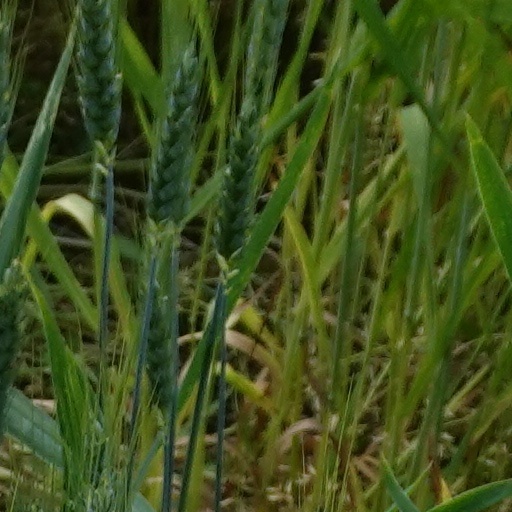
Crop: wheat